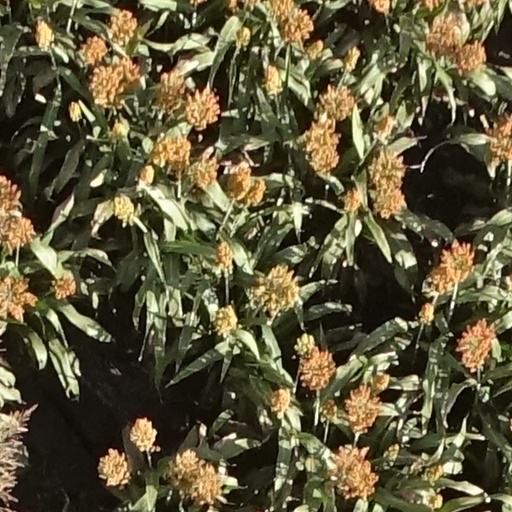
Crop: sorghum